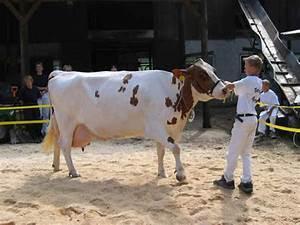
cow